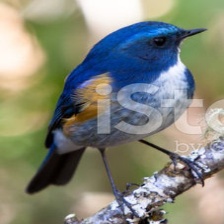
Species: HIMALAYAN BLUETAIL
Scientific name: TARSIGER RUFILATUS